Bellas Artes station (Caracas)

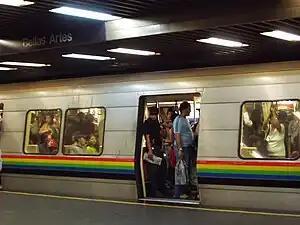
Train at the station

Bellas Artes is a Caracas Metro station on Line 1. It was opened on 27 March 1983 as part of the extension of Line 1 from La Hoyada to Chacaíto. The station is between Parque Carabobo and Colegio de Ingenieros.